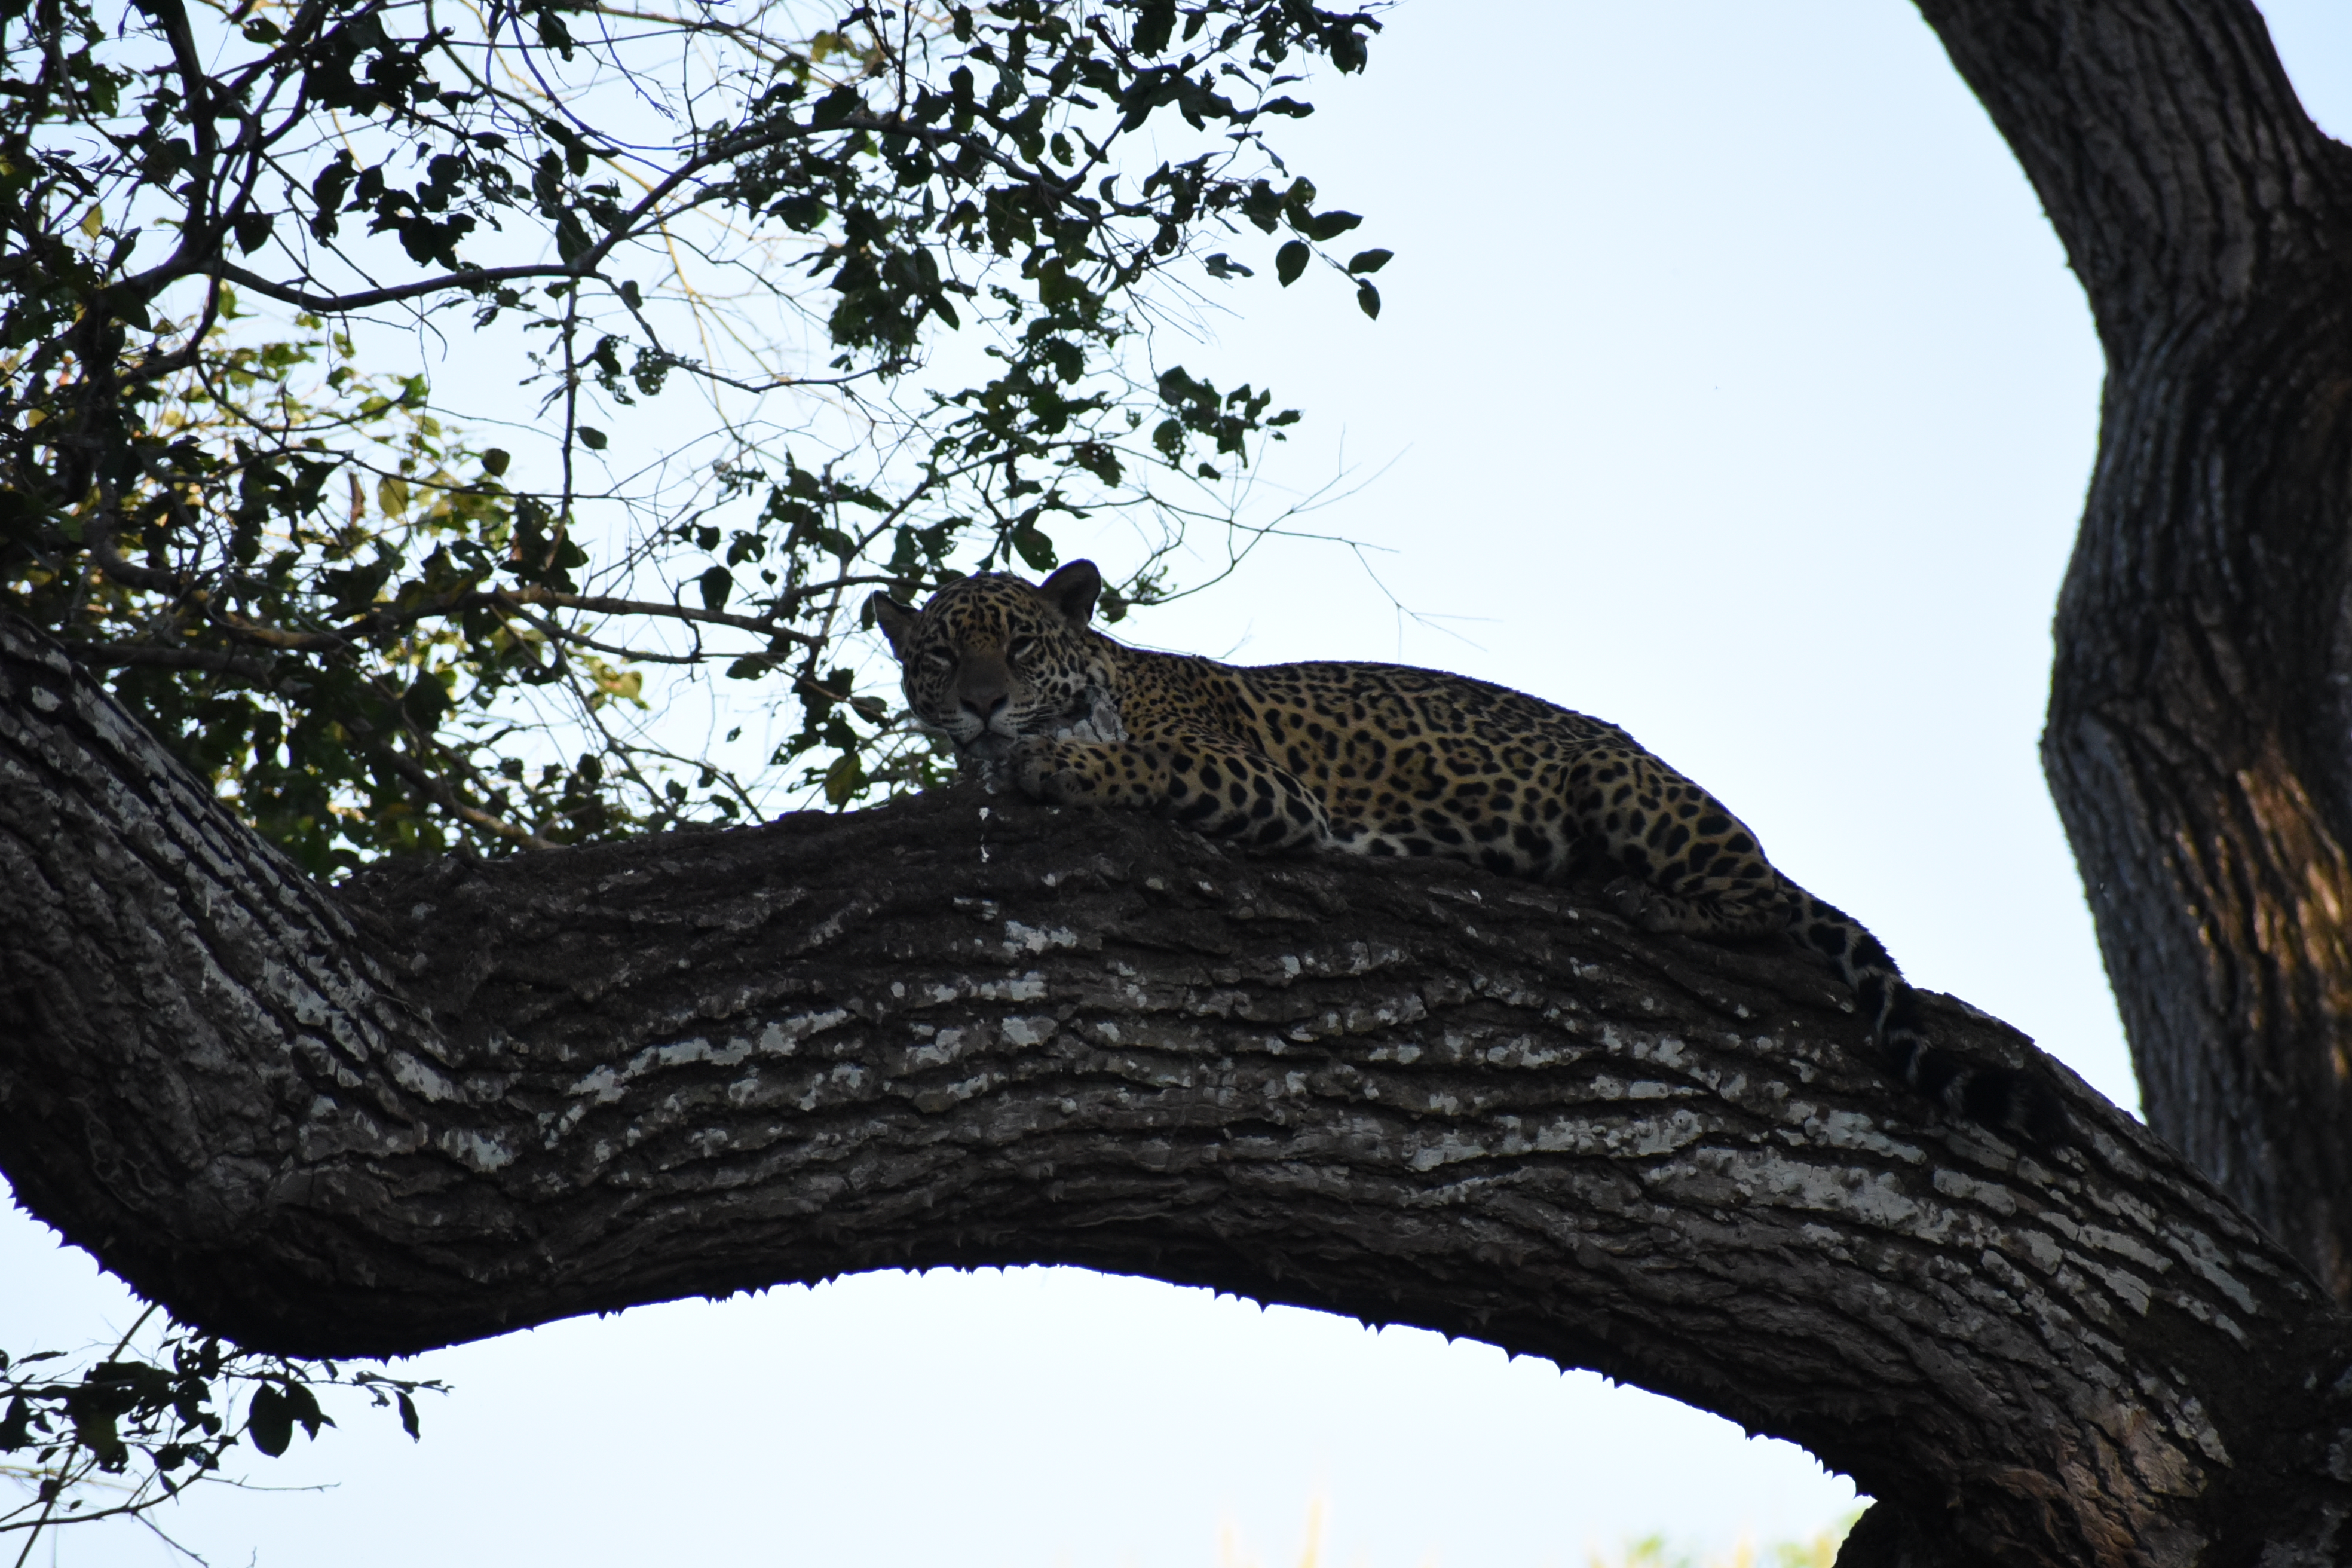
Jaguar: Benita